Esther Freud

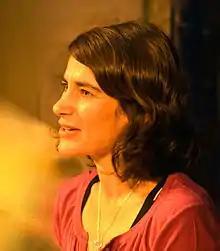
Freud in 2008

Esther Freud (born 1963) is a British novelist, known for her autobiographical novel "Hideous Kinky" (1992). She is the daughter of the painter Lucian Freud.